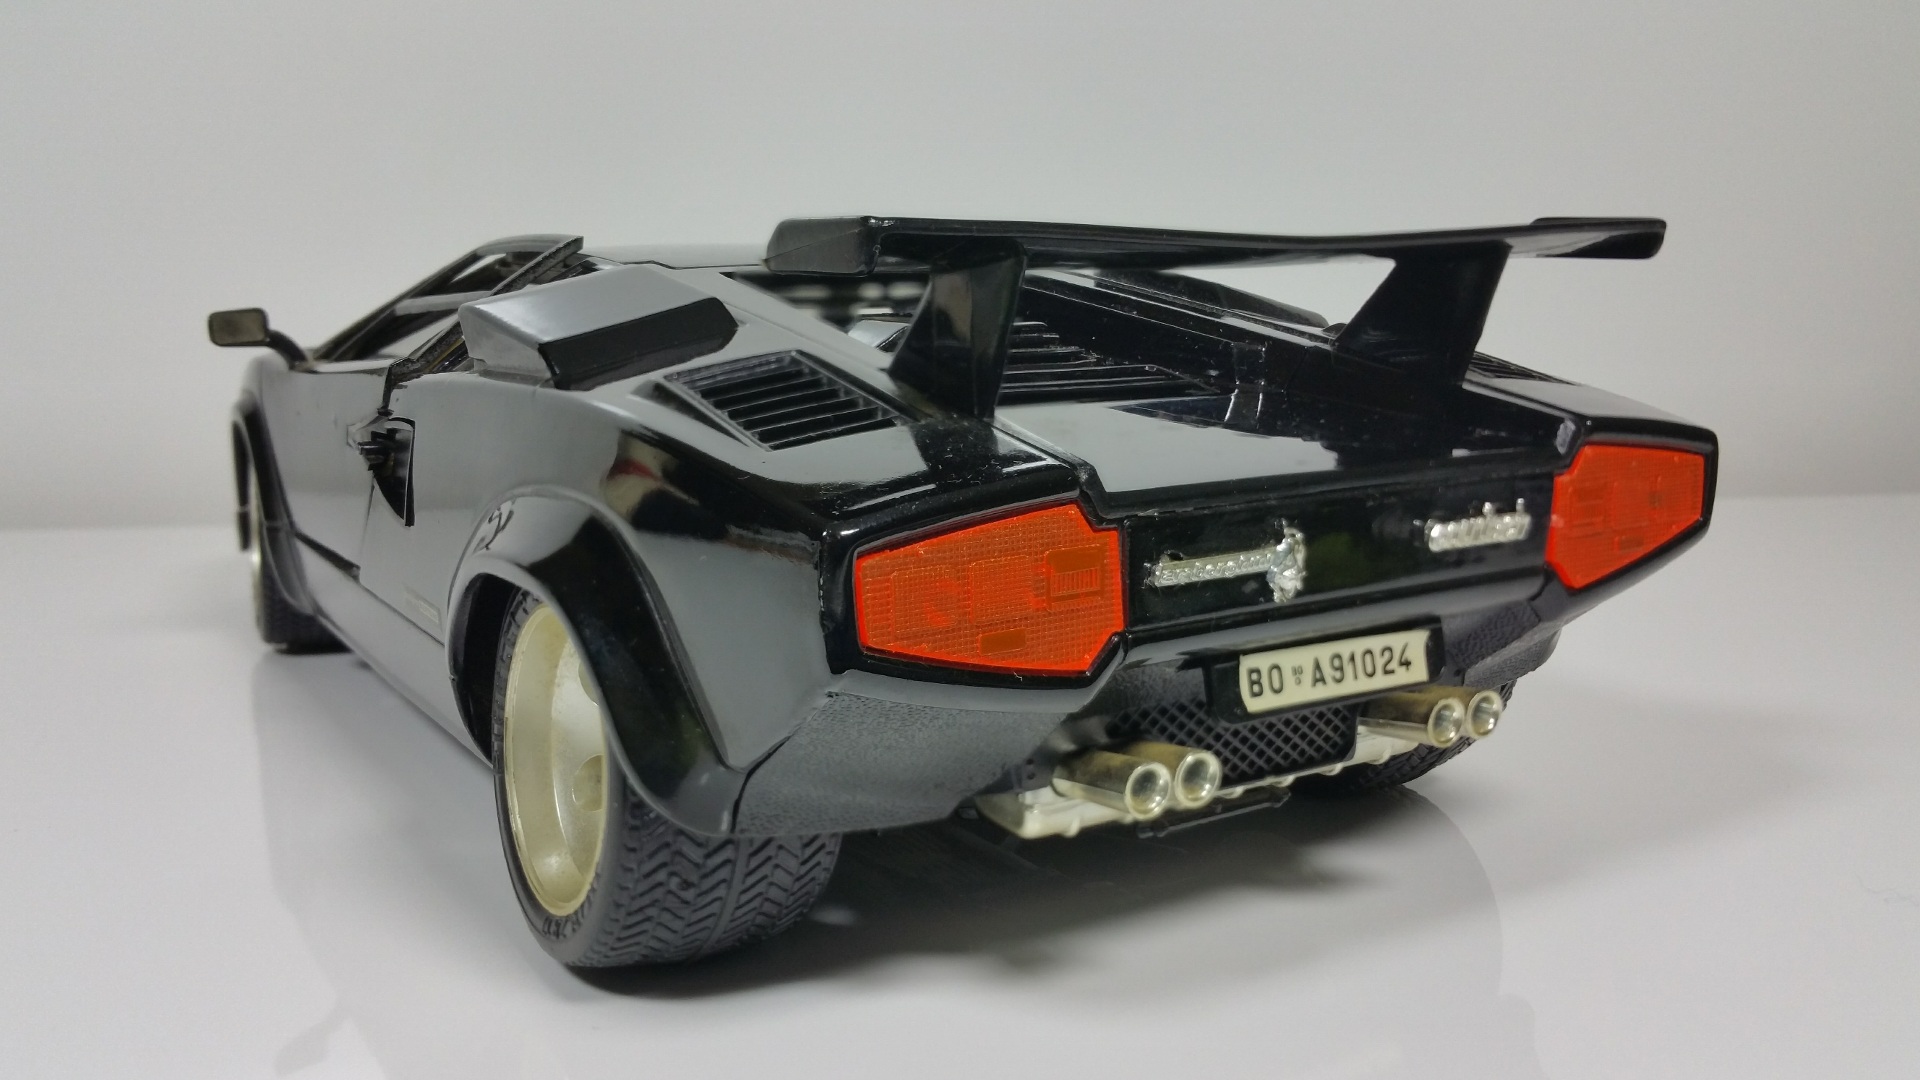
car, vehicle, auto, black, sports car, race car, supercar, lamborghini, model car, land vehicle, automobile make, automotive exterior, automotive design, lamborghini countach, lamborghini aventador